Flush toilet

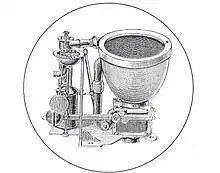
Joseph Bramah's improved version was the first practical flush toilet.

Prolific inventor Joseph Bramah began his professional career installing water closets (toilets) that were based on Alexander Cumming's patented design of 1775. He found that the current model being installed in London houses had a tendency to freeze in cold weather. In collaboration with a Mr. Allen, he improved the design by replacing the usual slide valve with a hinged flap that sealed the bottom of the bowl.